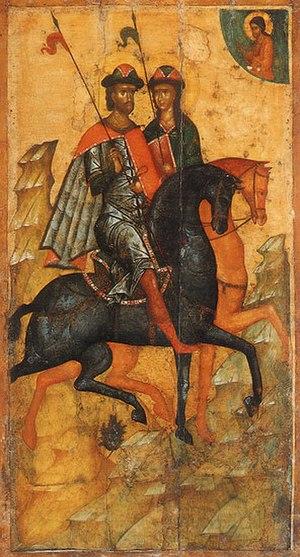
Les orthodoxes vieux-croyants, plus souvent vieux-croyants ou vieux-ritualistes, sont un ensemble de groupes qui se sont séparés de l'Église orthodoxe russe par leur refus des réformes introduites par le patriarche Nikon en 1666-1667. De nombreux changements dans les rites et les textes mis en œuvre par Nikon visaient à uniformiser les Églises de Russie et de Grèce. Elles ont causé pourtant un schisme dans l'Église orthodoxe russe, connu sous le nom de Raskol.